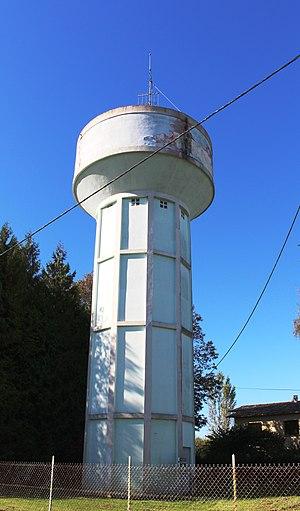
Château d'eau de Cantaous (Hautes-Pyrénées)
Cantaous est une commune française située dans le département des Hautes-Pyrénées, en région Occitanie.